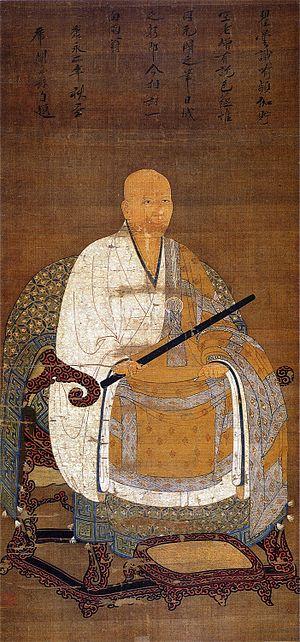
Cette page dresse une liste de personnalités nées au cours de l'année 1278 :